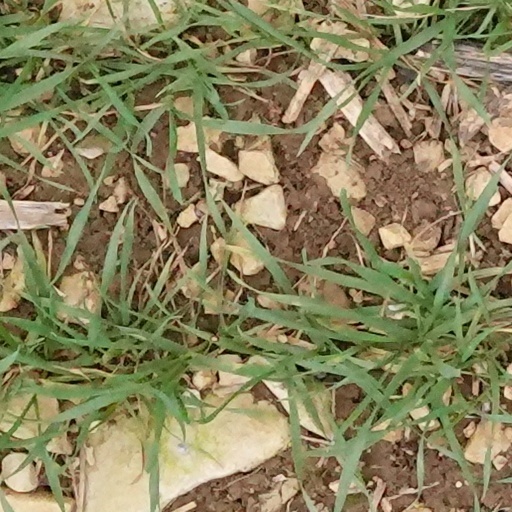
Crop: wheat